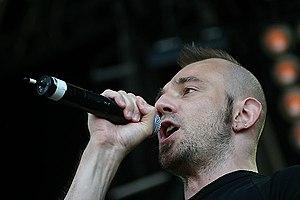
De/Vision est un groupe de synthpop allemand, originaire de Bensheim, près de Darmstadt. Le groupe est formé en 1988 par quatre membres, Thomas Adam, Steffen Keth, Stefan Blender, et Markus Ganssert.